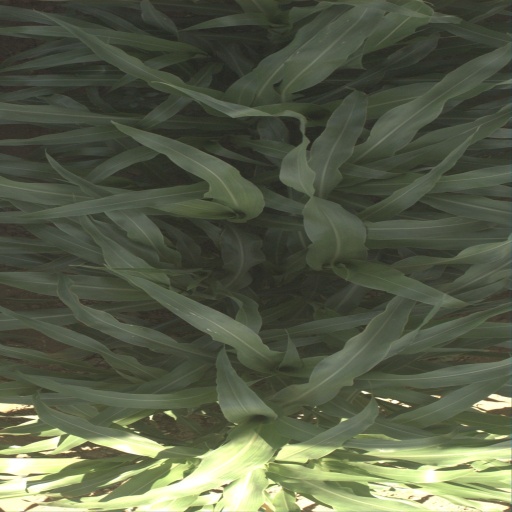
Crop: sorghum